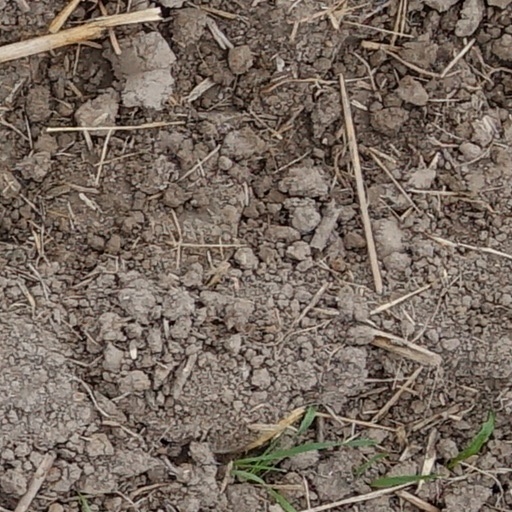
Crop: wheat